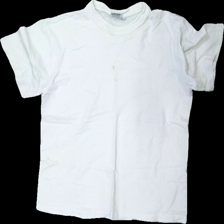
View: front
Type: T-shirt
Category: Men
Brand: Not in the list
Brand text on label: retro
Colors: White
Material: 100% bomull
Cut: C-collar
Size: L
Season: All
Stains: Major
Damage: gult runt krage
Damage location: top center
Damage 2: smuts fläckar
Damage 2 location: middle center
Price range: <50
Recommended usage: Reuse
Description: t-shirt